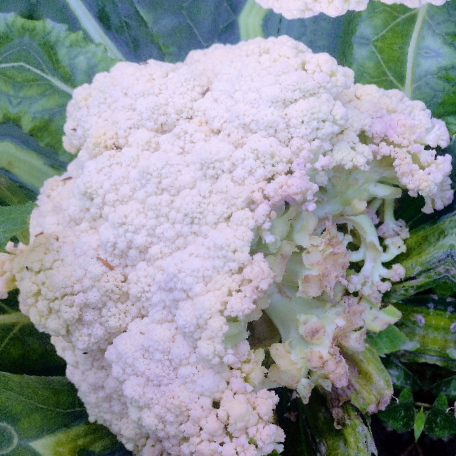
Label: Bacterial spot rot